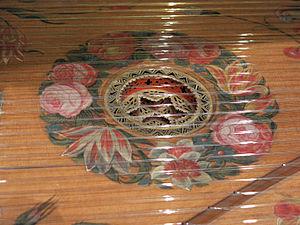
Les Fleischer sont une importante famille de facteurs de clavecins actifs à Hambourg aux XVIIᵉ et XVIIIᵉ siècles.